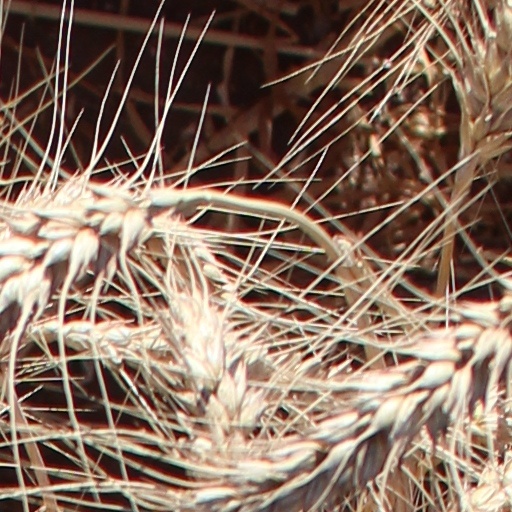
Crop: wheat